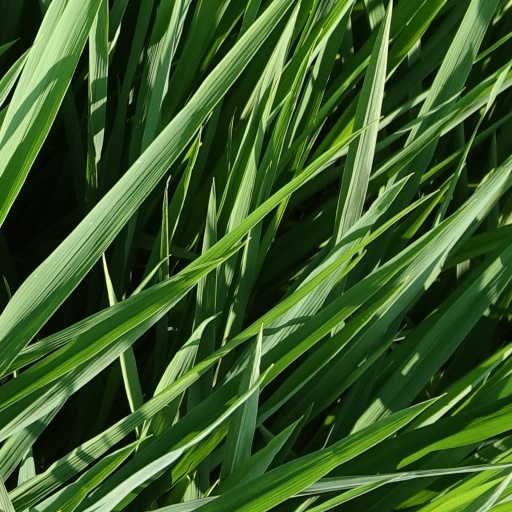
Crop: rice